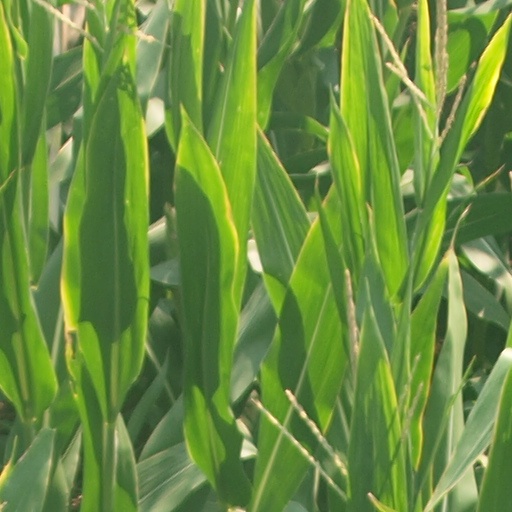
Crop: maize; corn